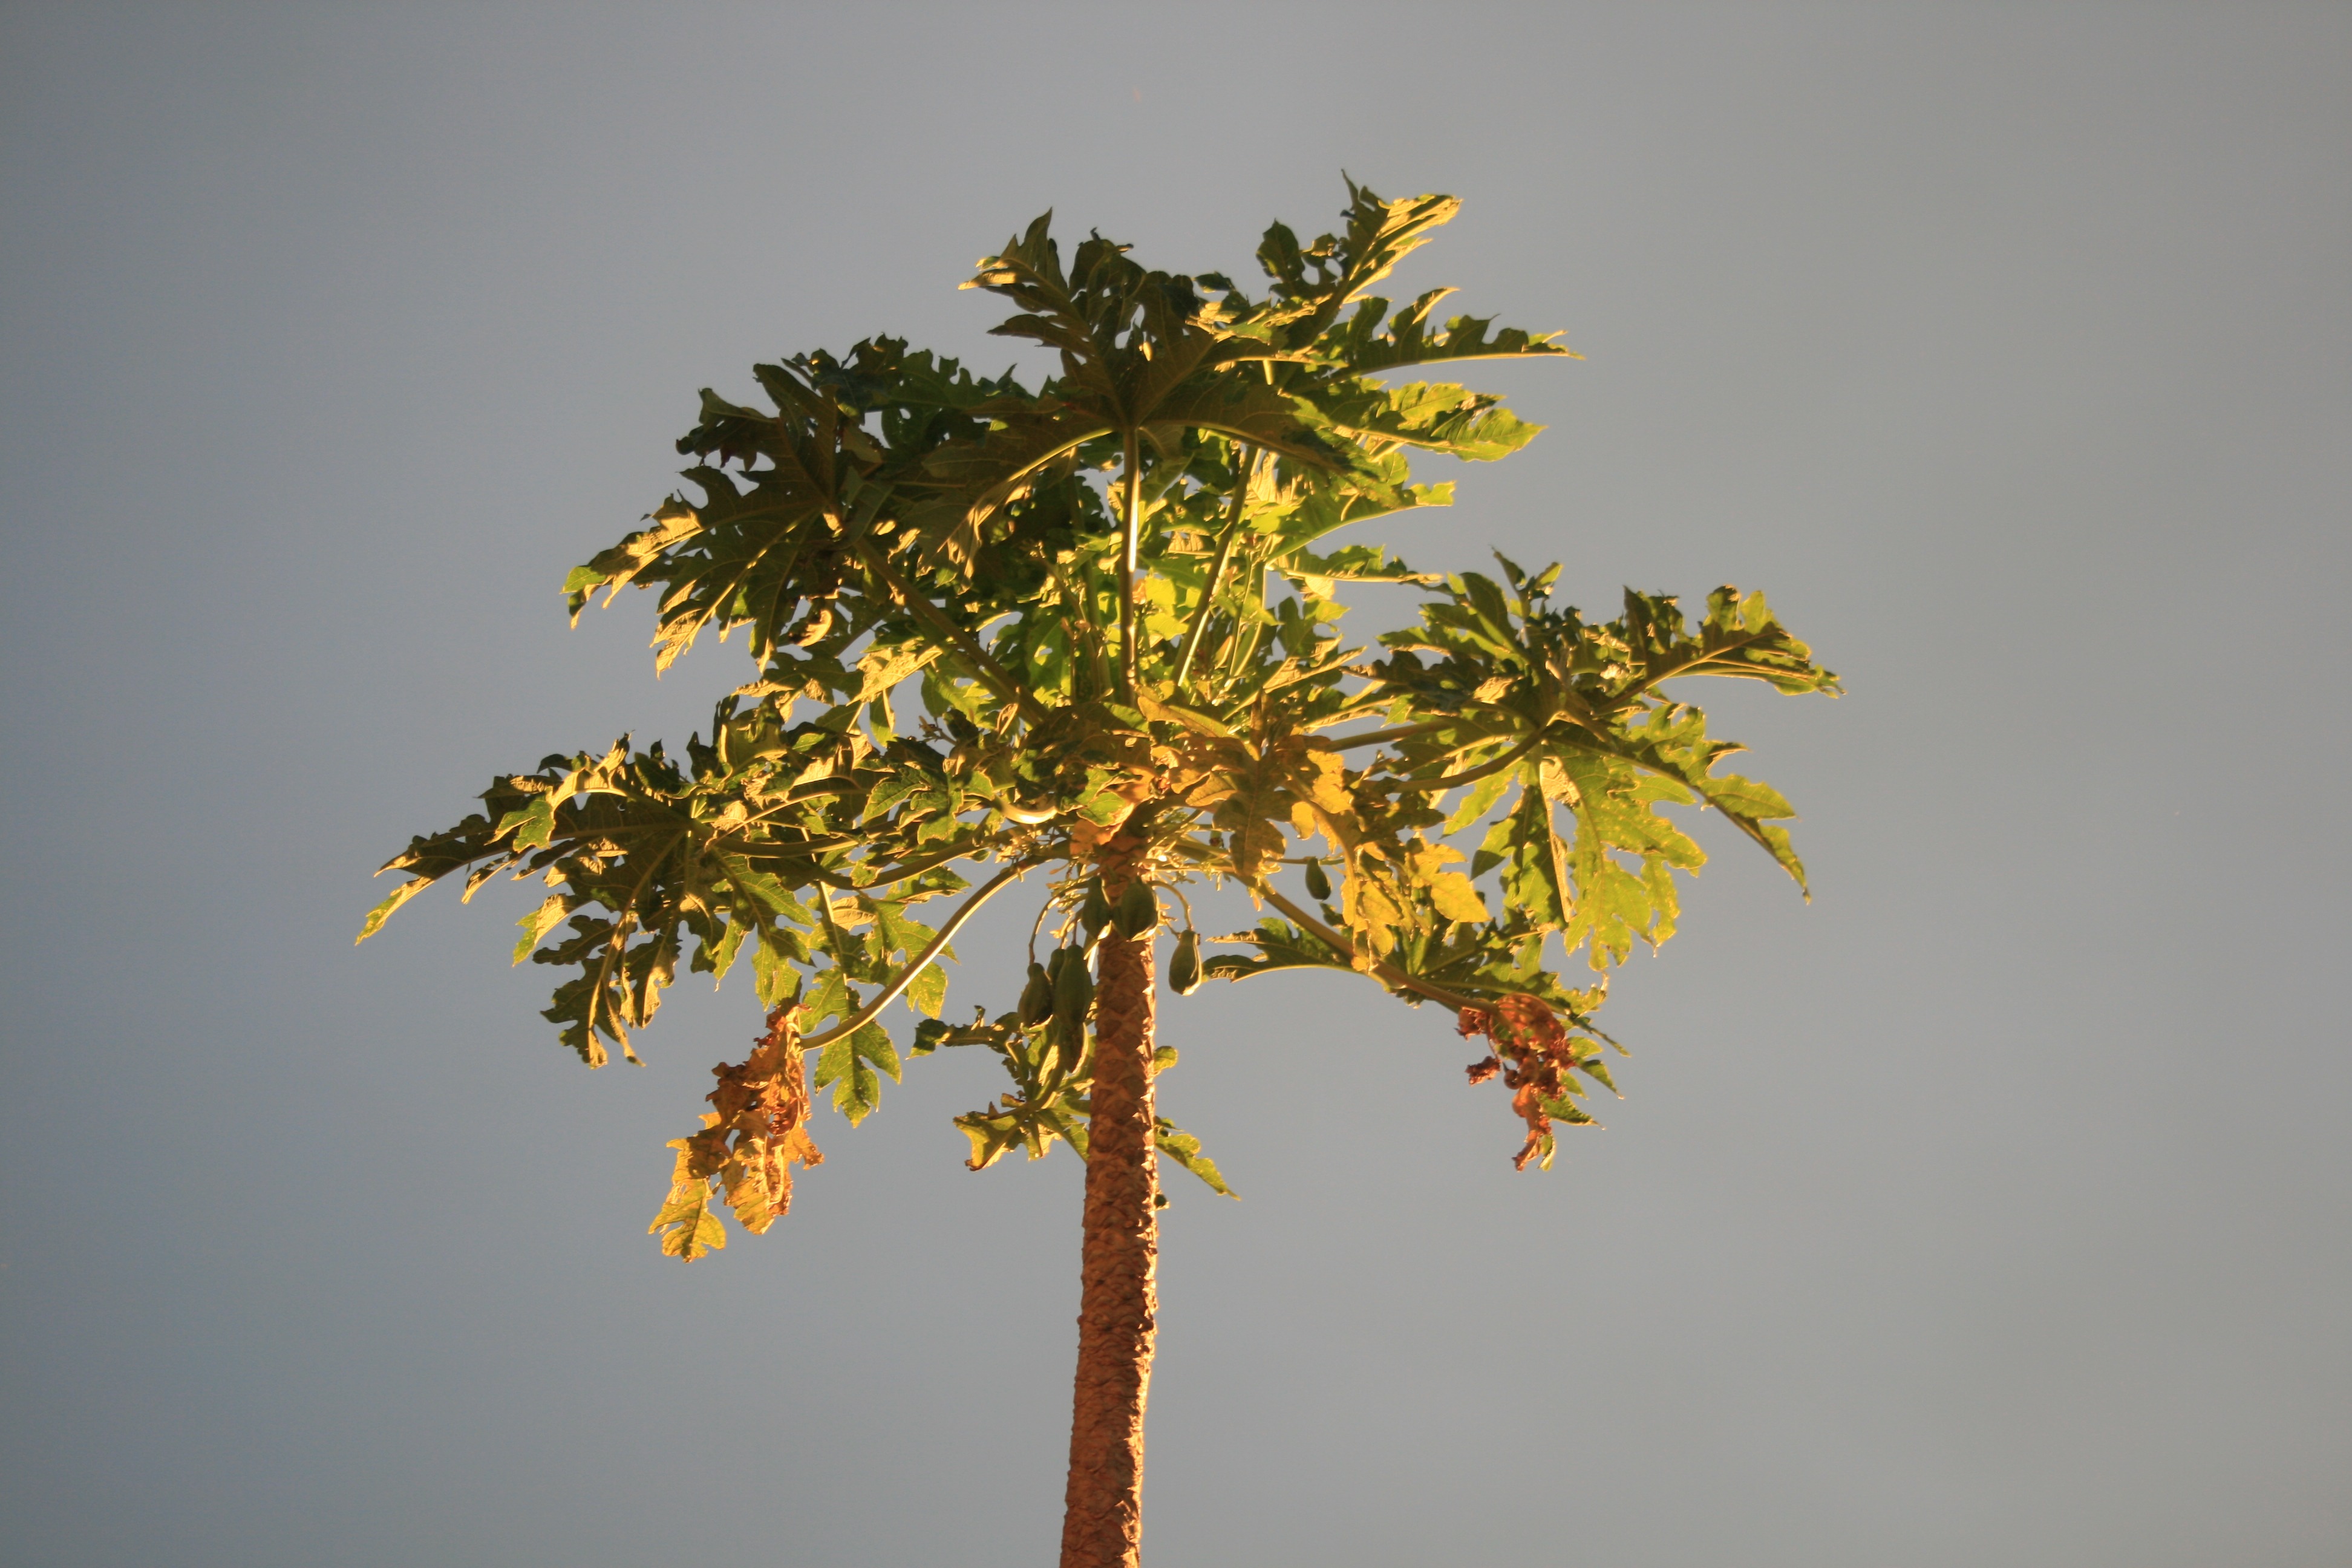
tree, nature, branch, plant, sunlight, leaf, flower, trunk, environment, green, tropical, autumn, botany, yellow, agriculture, flora, season, maple tree, twig, trees, leaves, outdoors, branches, organic, macro photography, subtropical, flowering plant, plant stem, woody plant, land plant, arecales, pawpaw